Mäch Tower

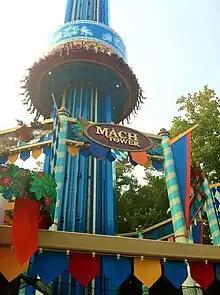
Mäch Tower as it begins its ascent.

Located in the park's Oktoberfest section, Mäch Tower's base was encircled by two concentric rings of pillars from which festive blue, orange, and red banners hang. The tower's bright color palette and signature flags were also mirrored on nearby restaurants, shops, and booths. The ride carriage itself featured a large, blue casing that was adorned with depictions of doves, crests, and festive designs that further exemplified the German theme. The queue line was located in a Bavarian-lodge style wooden covering that wrapped around the tower's base.